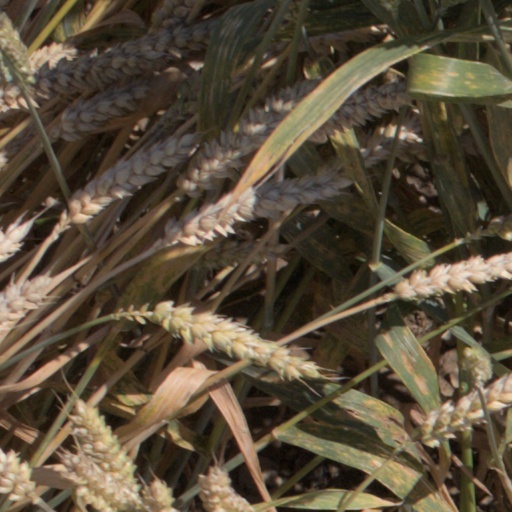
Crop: wheat